Sandro Mazzola

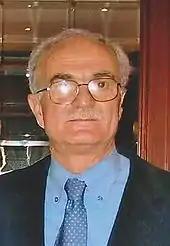
Mazzola in 2008

Mazzola played 70 times for Italy between 1963 and 1974, scoring 22 goals. His debut for the national side was against Brazil on 12 May 1963, when he was aged only 20, and he marked the occasion by scoring a goal from a penalty. Mazzola later played for his country at the 1966 FIFA World Cup under Edmondo Fabbri, appearing in all three of Italy's group matches, and scoring in his nation's opening fixture, a 2–0 win over Chile, as Italy were eliminated in the first round; he later took part at the next two editions of the tournament with Italy. His biggest achievement with the national side came in 1968, however, when Italy won the 1968 European Championship on home soil under manager Ferruccio Valcareggi, and Mazzola was named as a member of the Team of the Tournament for his performance.